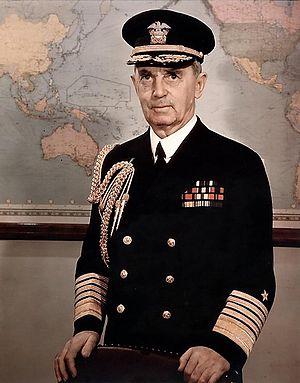
Le chef des Opérations navales, subordonné direct du Secrétaire à la Marine, chargé de la logistique et de l'efficacité opérationnelle des forces navales. Le chef des Opérations navales a un rôle administratif plutôt qu'un rôle de commandant direct sur le théâtre des opérations. Il fait partie d'une chaîne de commandement où les tâches sont réparties entre les chefs de service (gestion du personnel et logistique) et les commandants (utilisation des forces militaires).
William Leahy est un amiral américain, né le 6 mai 1875 à Hampton et mort le 20 juillet 1959 à Bethesda.